Short-finned pilot whale

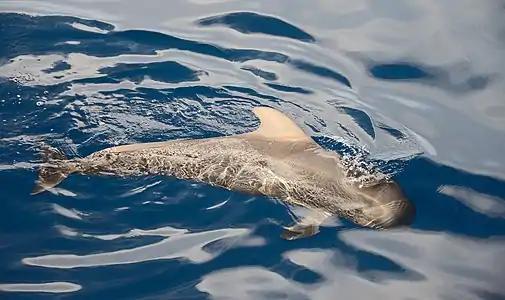
Along the western coast of Tenerife, Canary Islands

Short-finned pilot whales are found in both coastal and pelagic waters in temperate and tropical regions of the Indian, Atlantic, and Pacific Oceans. Information on the spatial habitat use of pilot whales in the northwest Atlantic is limited, however short-finned pilot whales are thought to range from the southern end of Georges Bank into the tropics, overlapping with the range of the long-finned pilot whales along the mid-Atlantic shelf break between Delaware and Georges Bank.